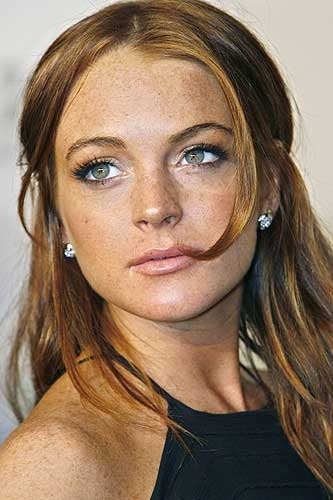
Texture: freckled